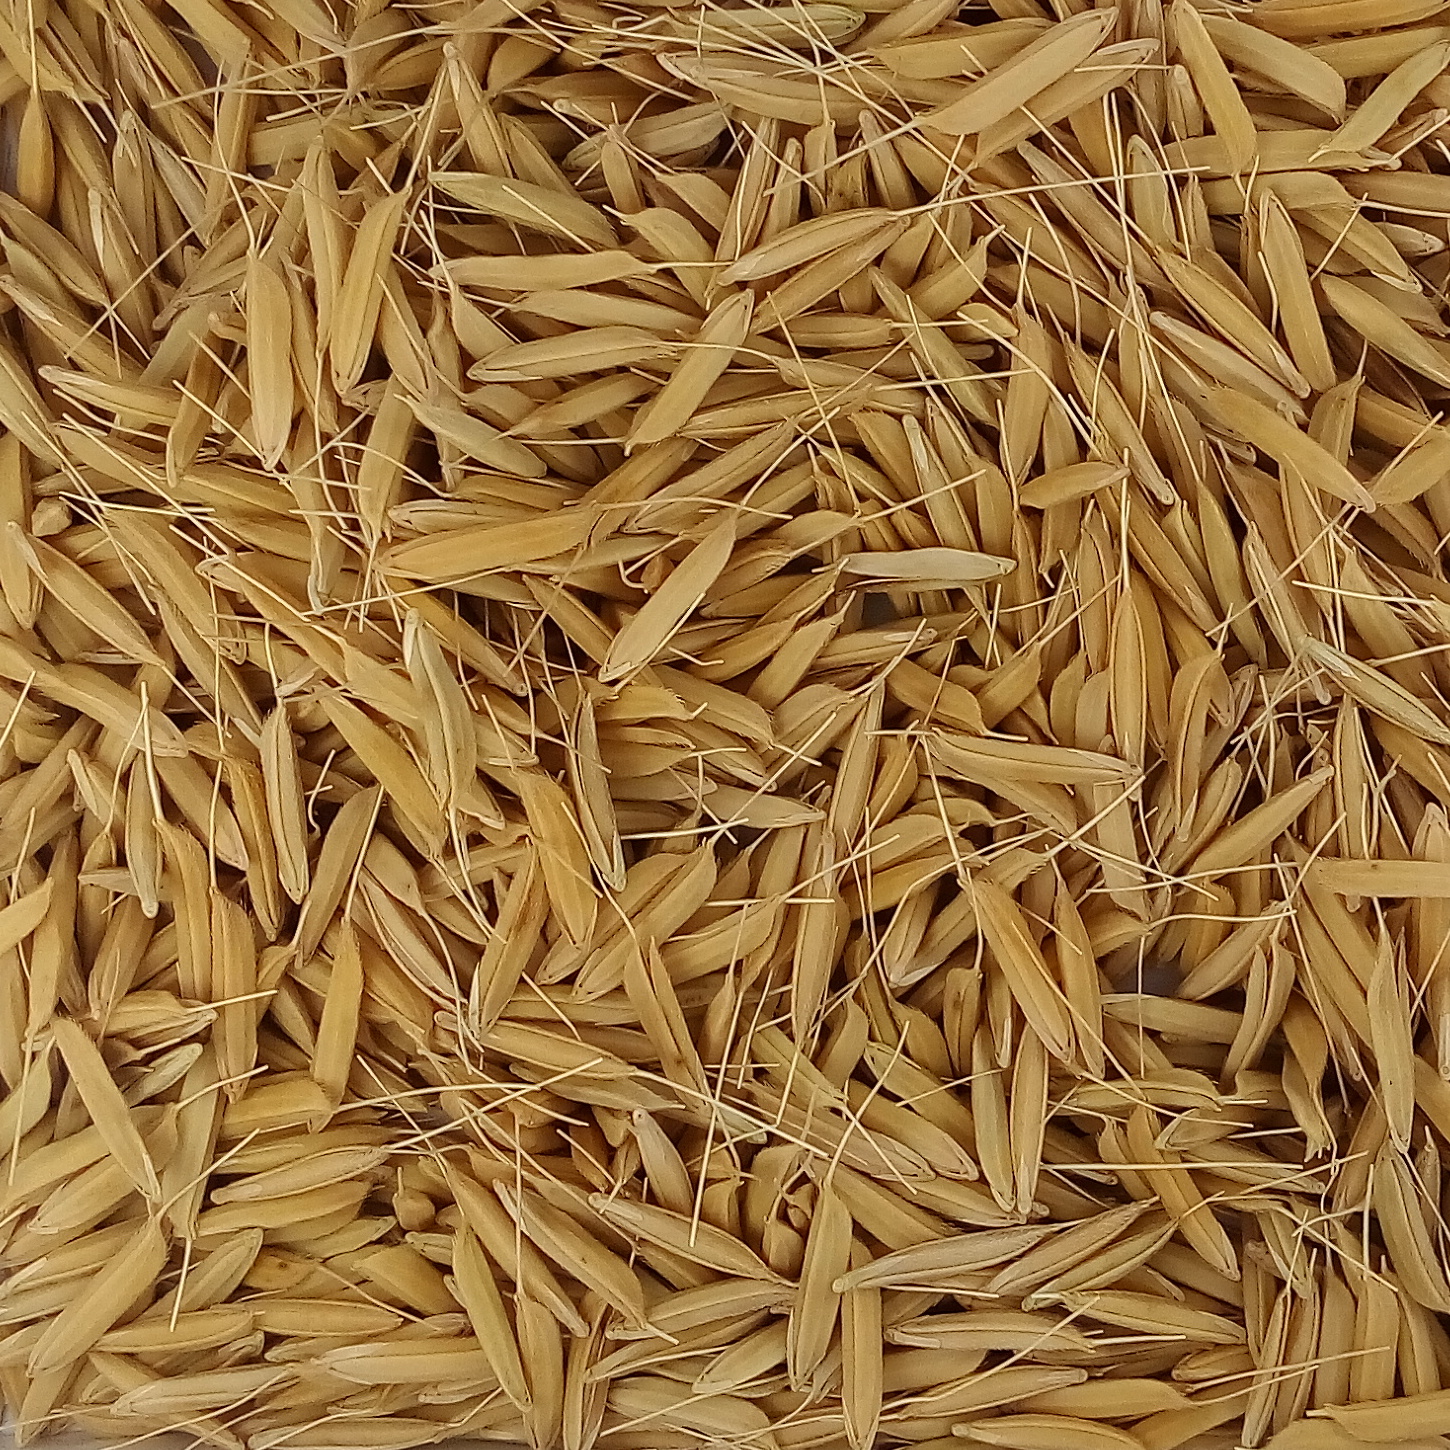
Rice seed variety: PB1